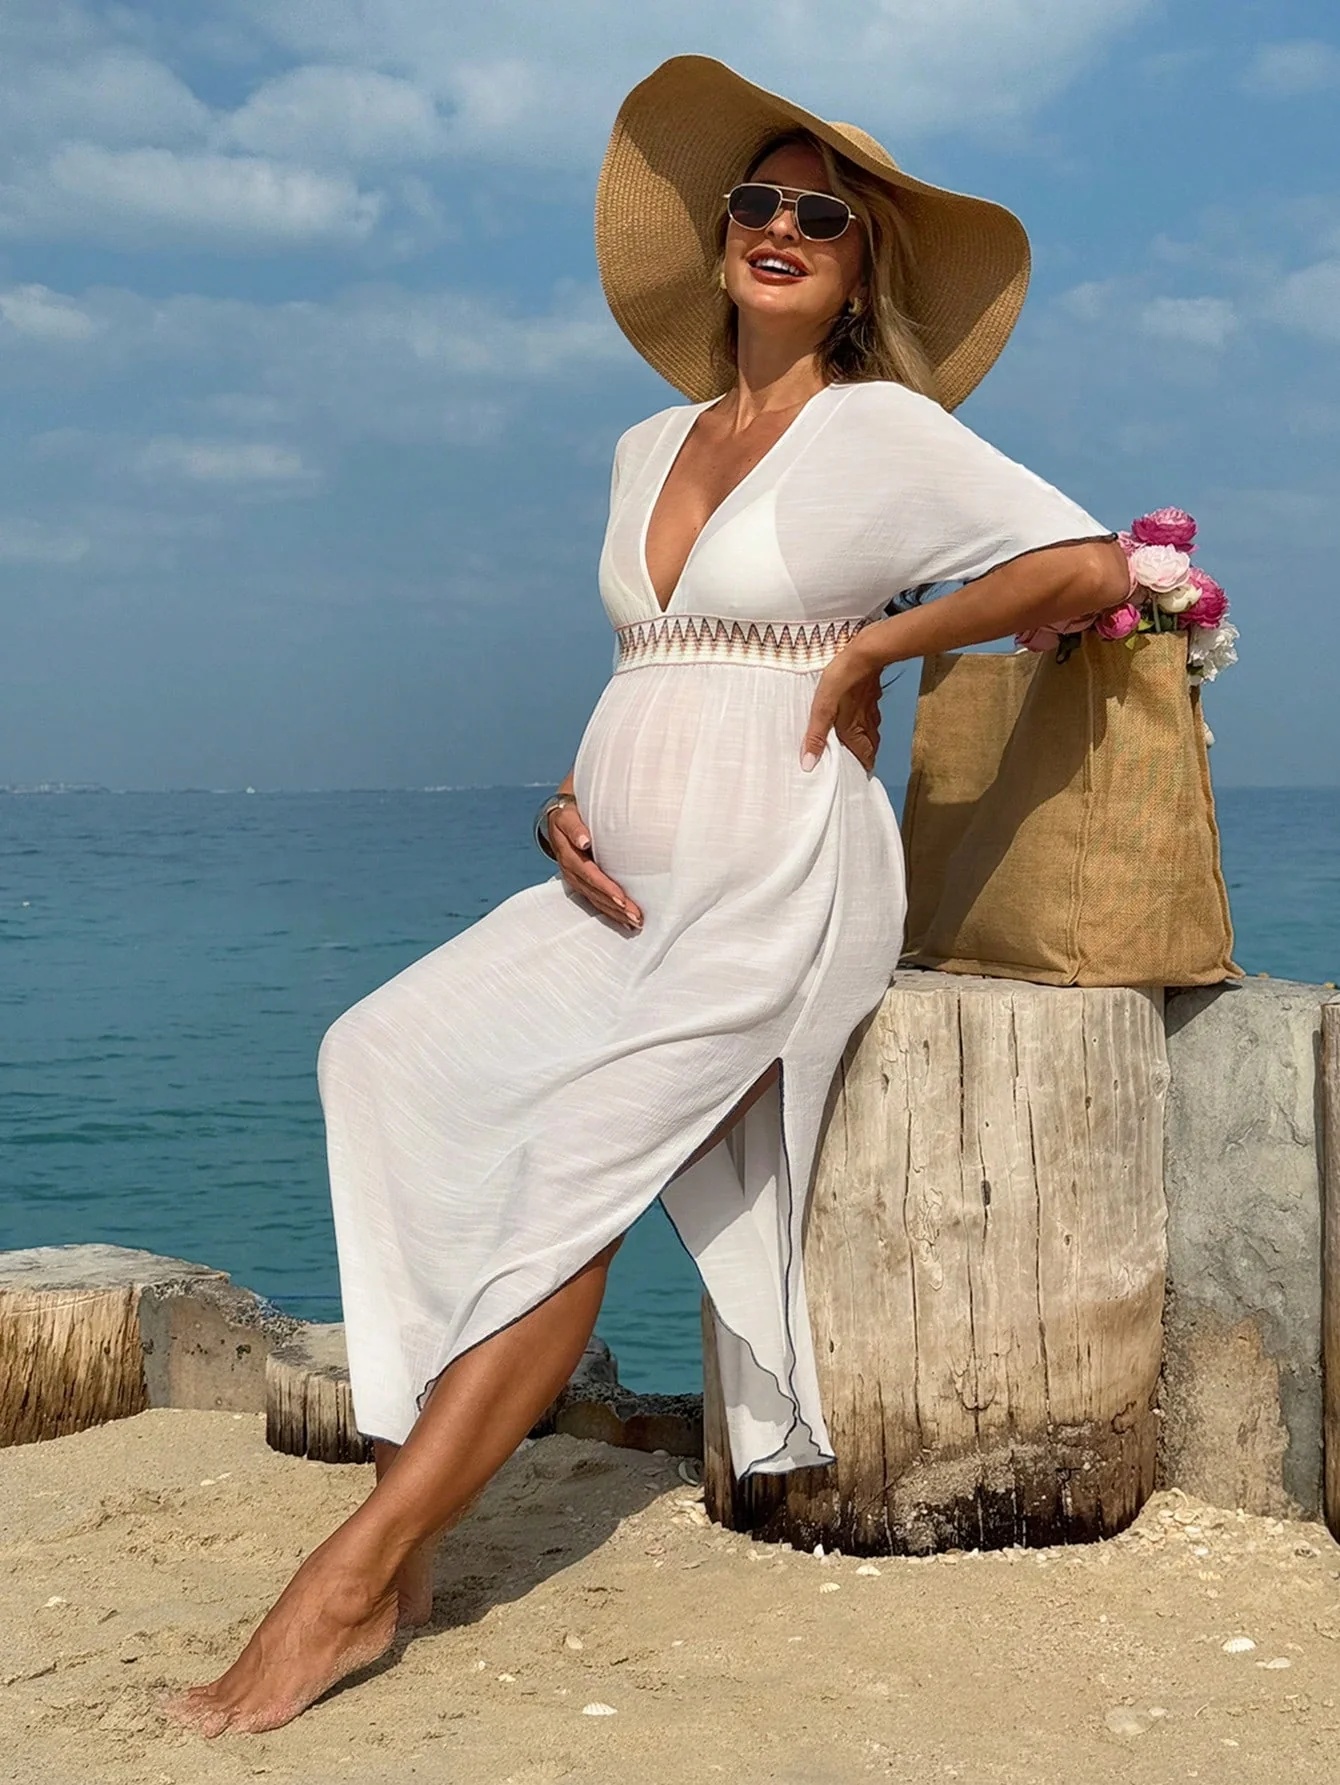
SHEIN Maternity V-Neck Patchwork Crochet Lace Trim Contrast Color Cover Up Dress, Summer Beach Vacation
Unveil your femininity with SHEIN Maternity V-Neck Patchwork Crochet Lace Trim Contrast Color Cover Up Dress, Summer Beach Vacation – a perfect blend of comfort, style, and allure. ✨ Key Features: • Lightweight, breathable, and beautifully detailed, it offers both comfort and a sensual silhouette. • Whether it’s for special nights or personal comfort, this piece is your invitation to self-expression. • Crafted with sexy lingerie 🌸 Why Choose Sensiura: At Sensiura, we believe lingerie should be more than just beautiful — it should make you feel empowered, sensual, and authentically yourself. Pair with other Sensiura favorites to complete your intimate collection.
Category: Apparel & Accessories > Clothing > Maternity Clothing > Maternity Swimwear > Cover Ups